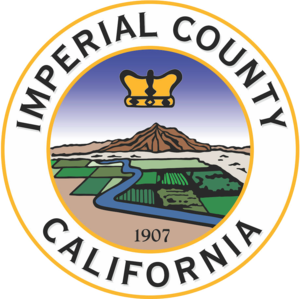
Le comté d'Imperial est un comté situé à l'extrême sud de l'État de Californie, à la frontière entre les États-Unis et le Mexique. Au recensement de 2010, il comptait 174 528 habitants. Son chef-lieu est El Centro.